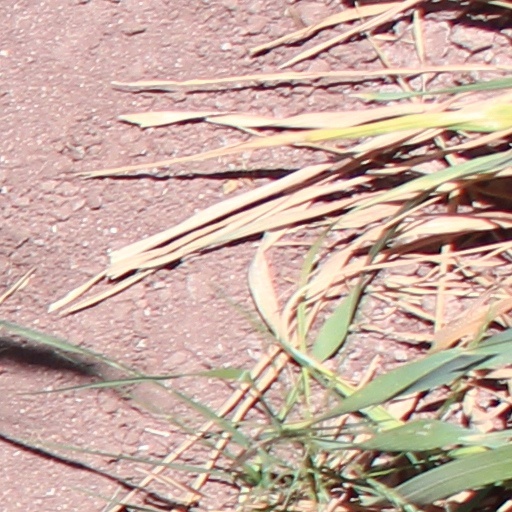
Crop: wheat